Hugo Grotius

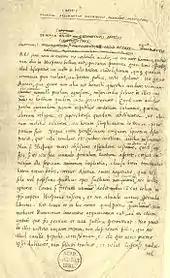
Page written in Grotius' hand from the manuscript of "De Indis" (circa 1604/05)

The Dutch were at war with Spain; although Portugal was closely allied with Spain, it was not yet at war with the Dutch. Near the start of the war, Grotius's cousin captain Jacob van Heemskerk captured a loaded Portuguese carrack merchant ship, "Santa Catarina", off present-day Singapore in 1603. Heemskerk was employed with the United Amsterdam Company (part of the Dutch East India Company), and though he did not have authorization from the company or the government to initiate the use of force, many shareholders were eager to accept the riches that he brought back to them.